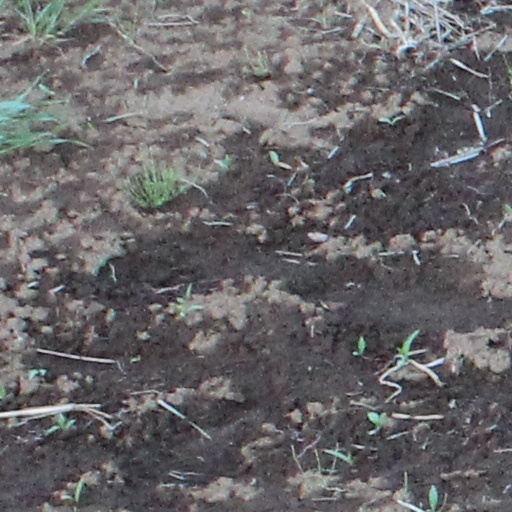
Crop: wheat